HMS Royal Oak (08)

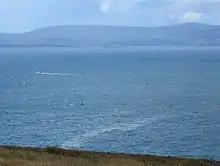
Site of attack on "Royal Oak", with oil risen from the wreck visible

In the immediate aftermath of the sinking, "Royal Oak"s survivors were billeted in the towns and villages of Orkney. A funeral parade for the dead took place at Lyness on Hoy on 16 October; many of the surviving crew, having lost all their own clothing on the ship, attended in borrowed boiler suits and gym shoes. They were generally granted a few days survivors' leave by the navy, and then assigned to ships and roles elsewhere.